Our Lady of Good Success

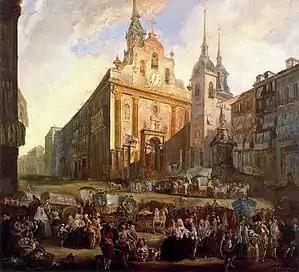
Church of Nuestra Señora del Buen Suceso, as it once existed in Madrid, Spain

The Obregonians were a small Roman Catholic congregation of men, founded in Madrid by Bernardino de Obregón, and dedicated to the care of the sick. Their motherhouse was adjacent to the Church of Buen Suceso, which had originally been built around 1529 as the "Hospital Real de la Corte" (Royal Hospital of the Court). Since 1590 the structure was rebuilt as a new church and hospital. Around 1607, Pope Paul V presented the Obregonians with a statue of the Virgin, entitled "Virgen del Buen Suceso". Copies of the image were produced and veneration of Mary under this title spread throughout Spain and its territories.